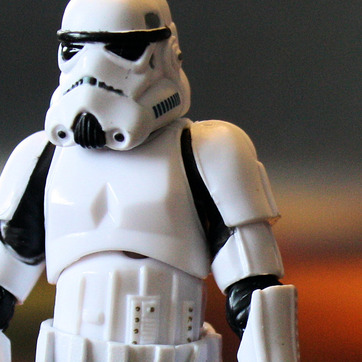
Material: plastic